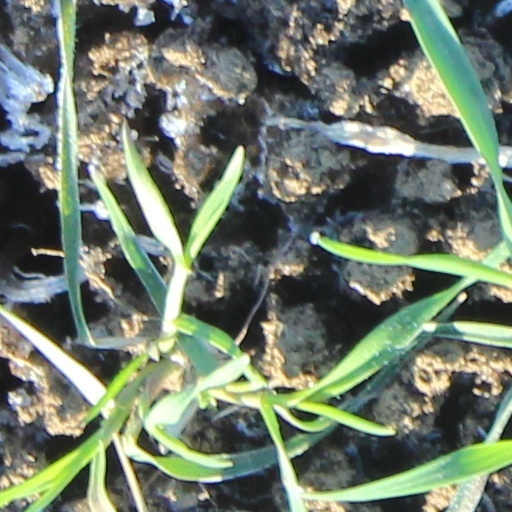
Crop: wheat